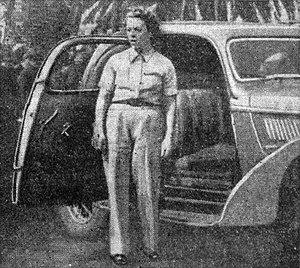
Yvonne Simon à Saint-Raphael en 1939.
Le Rallye Paris - Saint-Raphaël Féminin était un rallye automobile français exclusivement féminin, couru sur 45 années avant et après-guerre, de fin-février à début-mars durant 4 à 5 jours, et d'un trajet total compris entre 1 100 et 2 500 km selon les années.
Yvonne Simon, née en 1917 et morte le 16 août 1992, est une pilote de course française de rallyes, mais également de courses sur circuits.